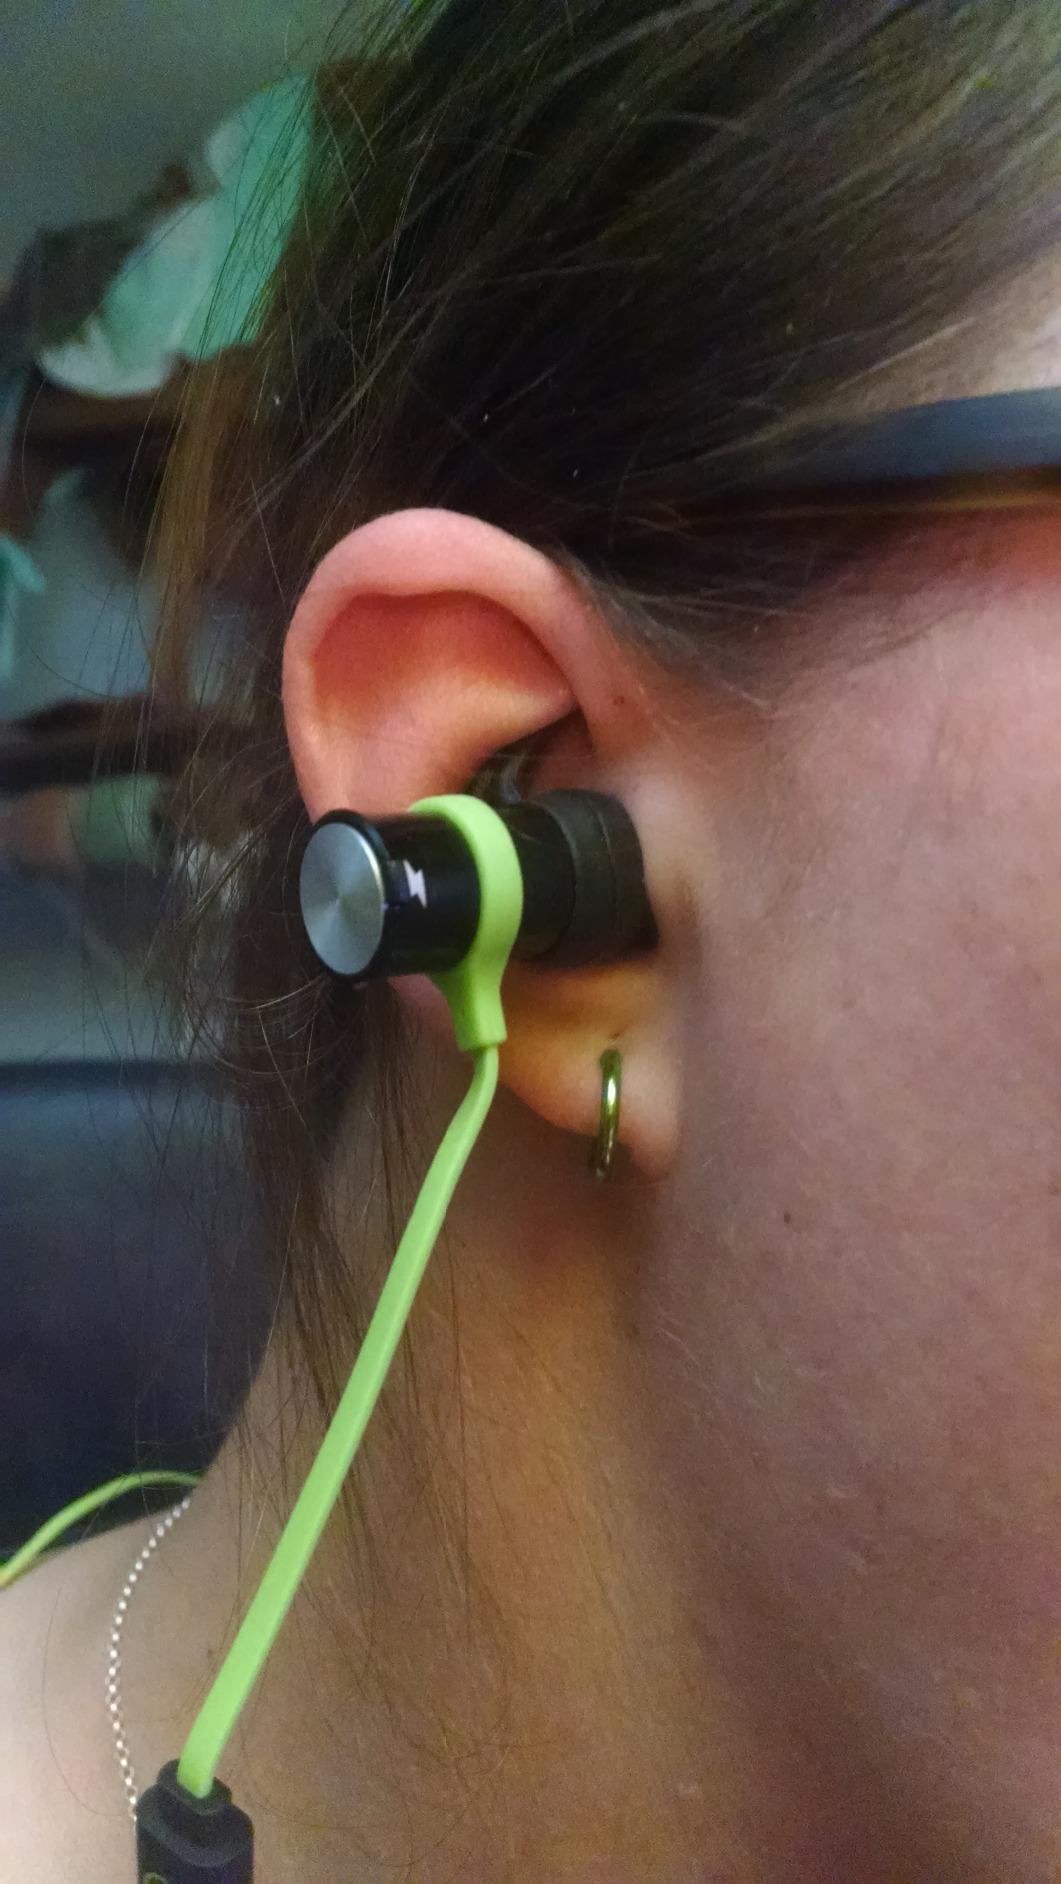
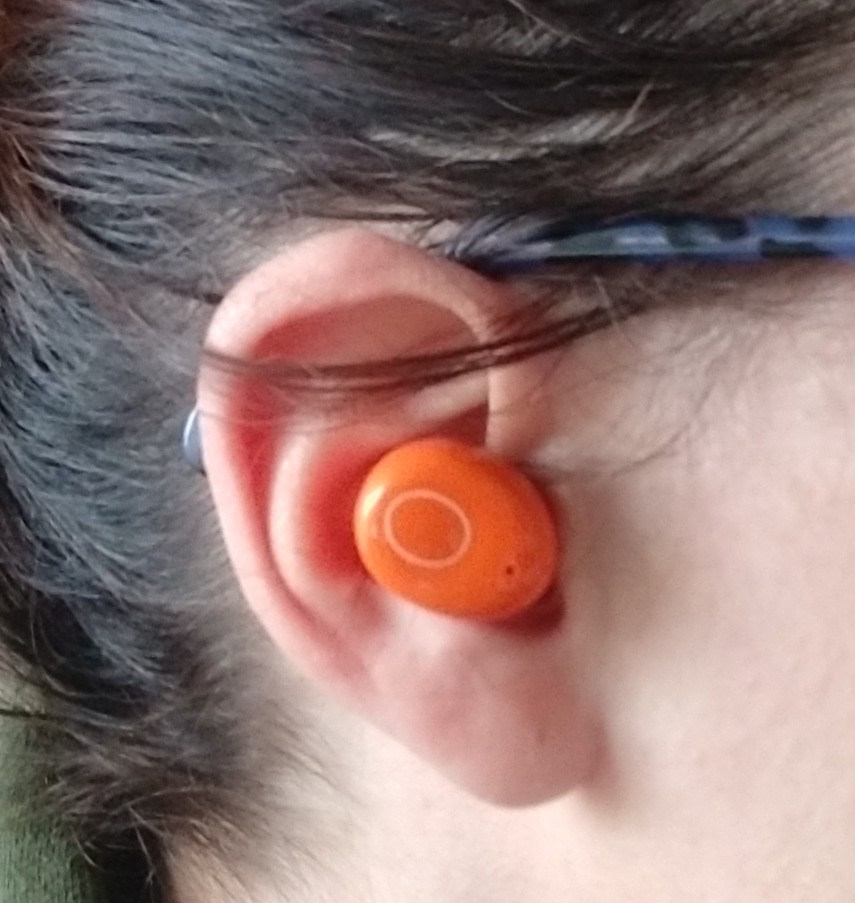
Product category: earbuds
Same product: no